Madrasa of Granada

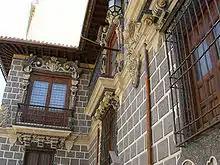
Baroque façade of the Palacio de la Madraza

The motivation to build such an institution was to train and educate new scholars (who could then also serve as state bureaucrats), attract important existing scholars, and to enhance the Nasrid rulers' own prestige and reputation as pious Muslims. The main focus of education was normally Islamic law, Arabic grammar, and related subjects. Ibn Marzuq notably taught here in 1354. Ibn al-Khatib was also an early student here; among his teachers were Ibn al-Fajjar, Ibn Marzuq, and Ibn al-Hajj (language and law), Ibn al-Hakam, the poet Ibn al-Jayyab (rhetoric), and Sheikh Yahya ibn Hudayl (medicine and philosophy).